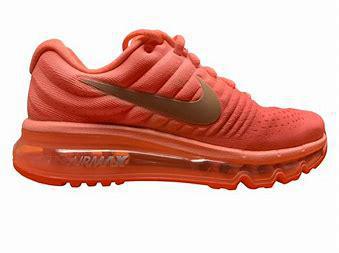
Brand: Nike
Model: Air Max 2017